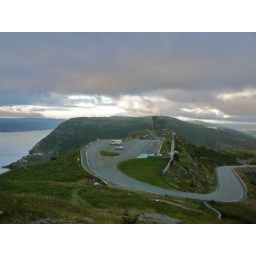
Made it to the top of signal hill in 30mins panting like crazy... cabot tower just ahead